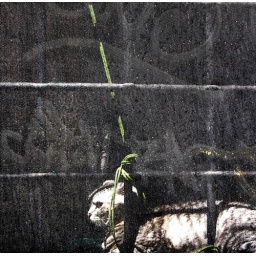
gatto in finestra - cat in window